Harvey Lee Ross House

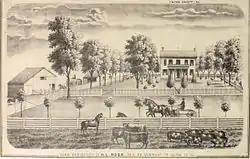
Drawing of the farm and residence of Harvey Lee Ross, published in 1871. The barn and summer kitchen, shown to southeast of the house in the drawing, are actually to the southwest.

The Harvey Lee Ross House is a two-story frame, side-gabled house built in approximately 1858 on the farm of Harvey Lee Ross near Vermont, Illinois. The house and several outbuildings were added to the National Register of Historic Places (NRHP) in 1996, based on the distinctive characteristics of the architecture and an association with the life of a significant individual from the past. The house features Greek Revival elements with some Italianate detailing. It was originally owned by Harvey Lee Ross, a railroad developer, banker, merchant, and agriculturist.